Mechanics Bay

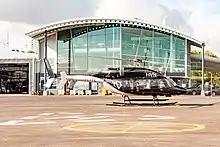
ZK-HVN at Mechanics Bay, about to depart for Waiheke Island

Eagleflight Aviation have occupied and operated Mechanics Bay Heliport since mid-2018. A fleet of Airbus/Eurocopter H130 helicopters are operated by luxury charter company Helicopter Me.